Siege of Badajoz (1658)

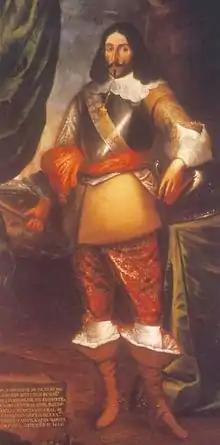
Rodrigo de Múgica y Butrón in a painting from the old gallery of Marquis de Leganés

The Portuguese general, convinced of the impossibility of taking Badajoz by assault, changed his strategy and began a circumvallation of the town, in order to try to isolate it completely. The Spanish, meanwhile, were reinforcing their own defensive fortifications with extensive works, mainly ravelins built between the medieval towers. Various outlying forts were also strengthened with the aim of obstructing the Portuguese works and forcing them to build a larger circumvallation line. One of these forts was San Miguel, a star fort able to accommodate 600 infantry, built around a hermitage. It had five earthen bulwarks and an artillery-proof parapet.